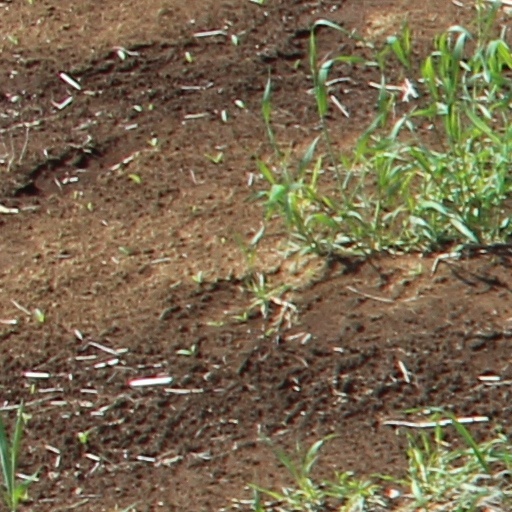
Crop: wheat